Rupert Huter

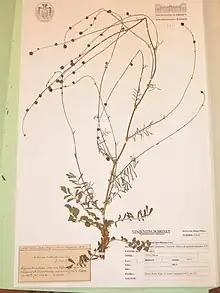
An original "Herbarbögen" from the "Herbarium Huteri" at Vinzentinum.

With Pietro Porta (1832–1923) and Giorgio Rigo (1841–1922), he participated in several botanical expeditions, including trips to Carnia / Friuli (1873), southern Italy (1874, 1875, 1877), Spain (1879) and the Balearic Islands (1885). Together with them he edited the exsiccata series "Ex itinere Hispanico 1879" and "Iter III. Italicum". His herbarium of nearly 120,000 specimens was bequeathed to the "Vinzentinum" in Brixen. Of particular interest, are specimens of the genus "Hieracium" contained within the herbarium.